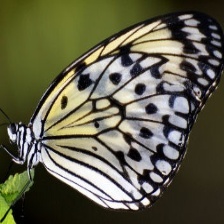
Species: PAPER KITE